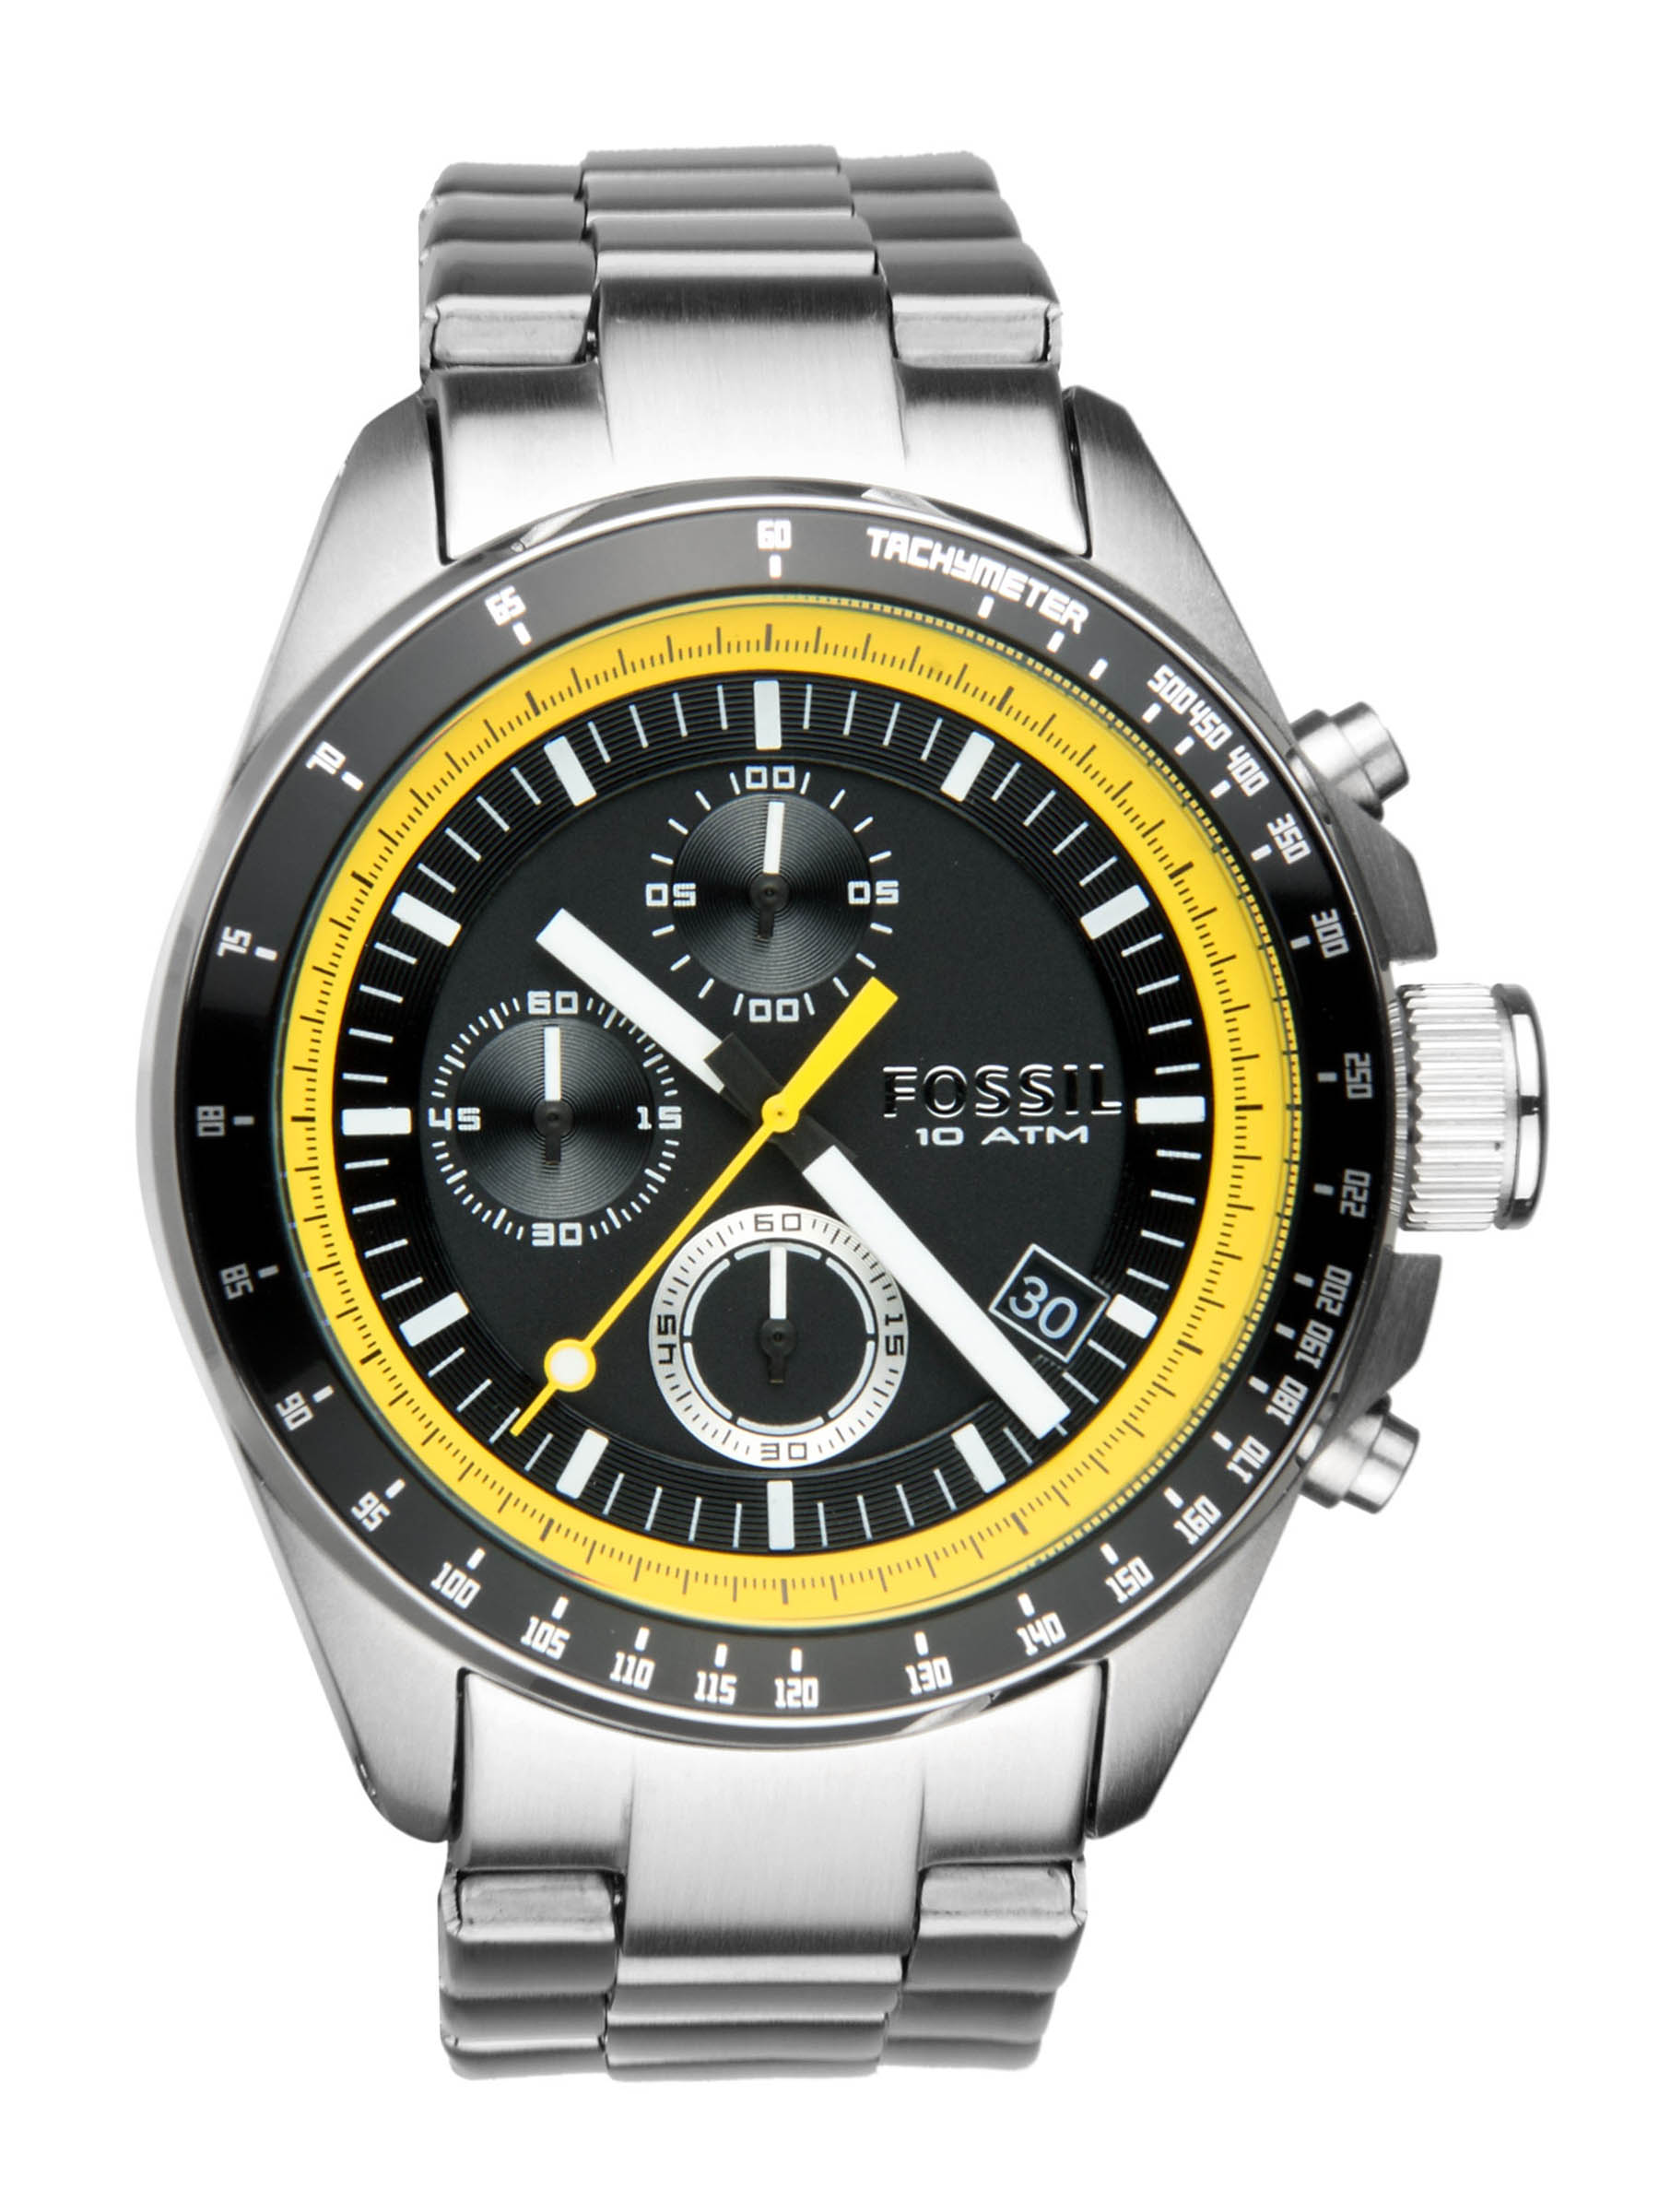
Fossil Men Black Dial Chronograph Watch CH2674
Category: Accessories / Watches / Watches
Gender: Men
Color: Black
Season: Winter 2016
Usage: Casual